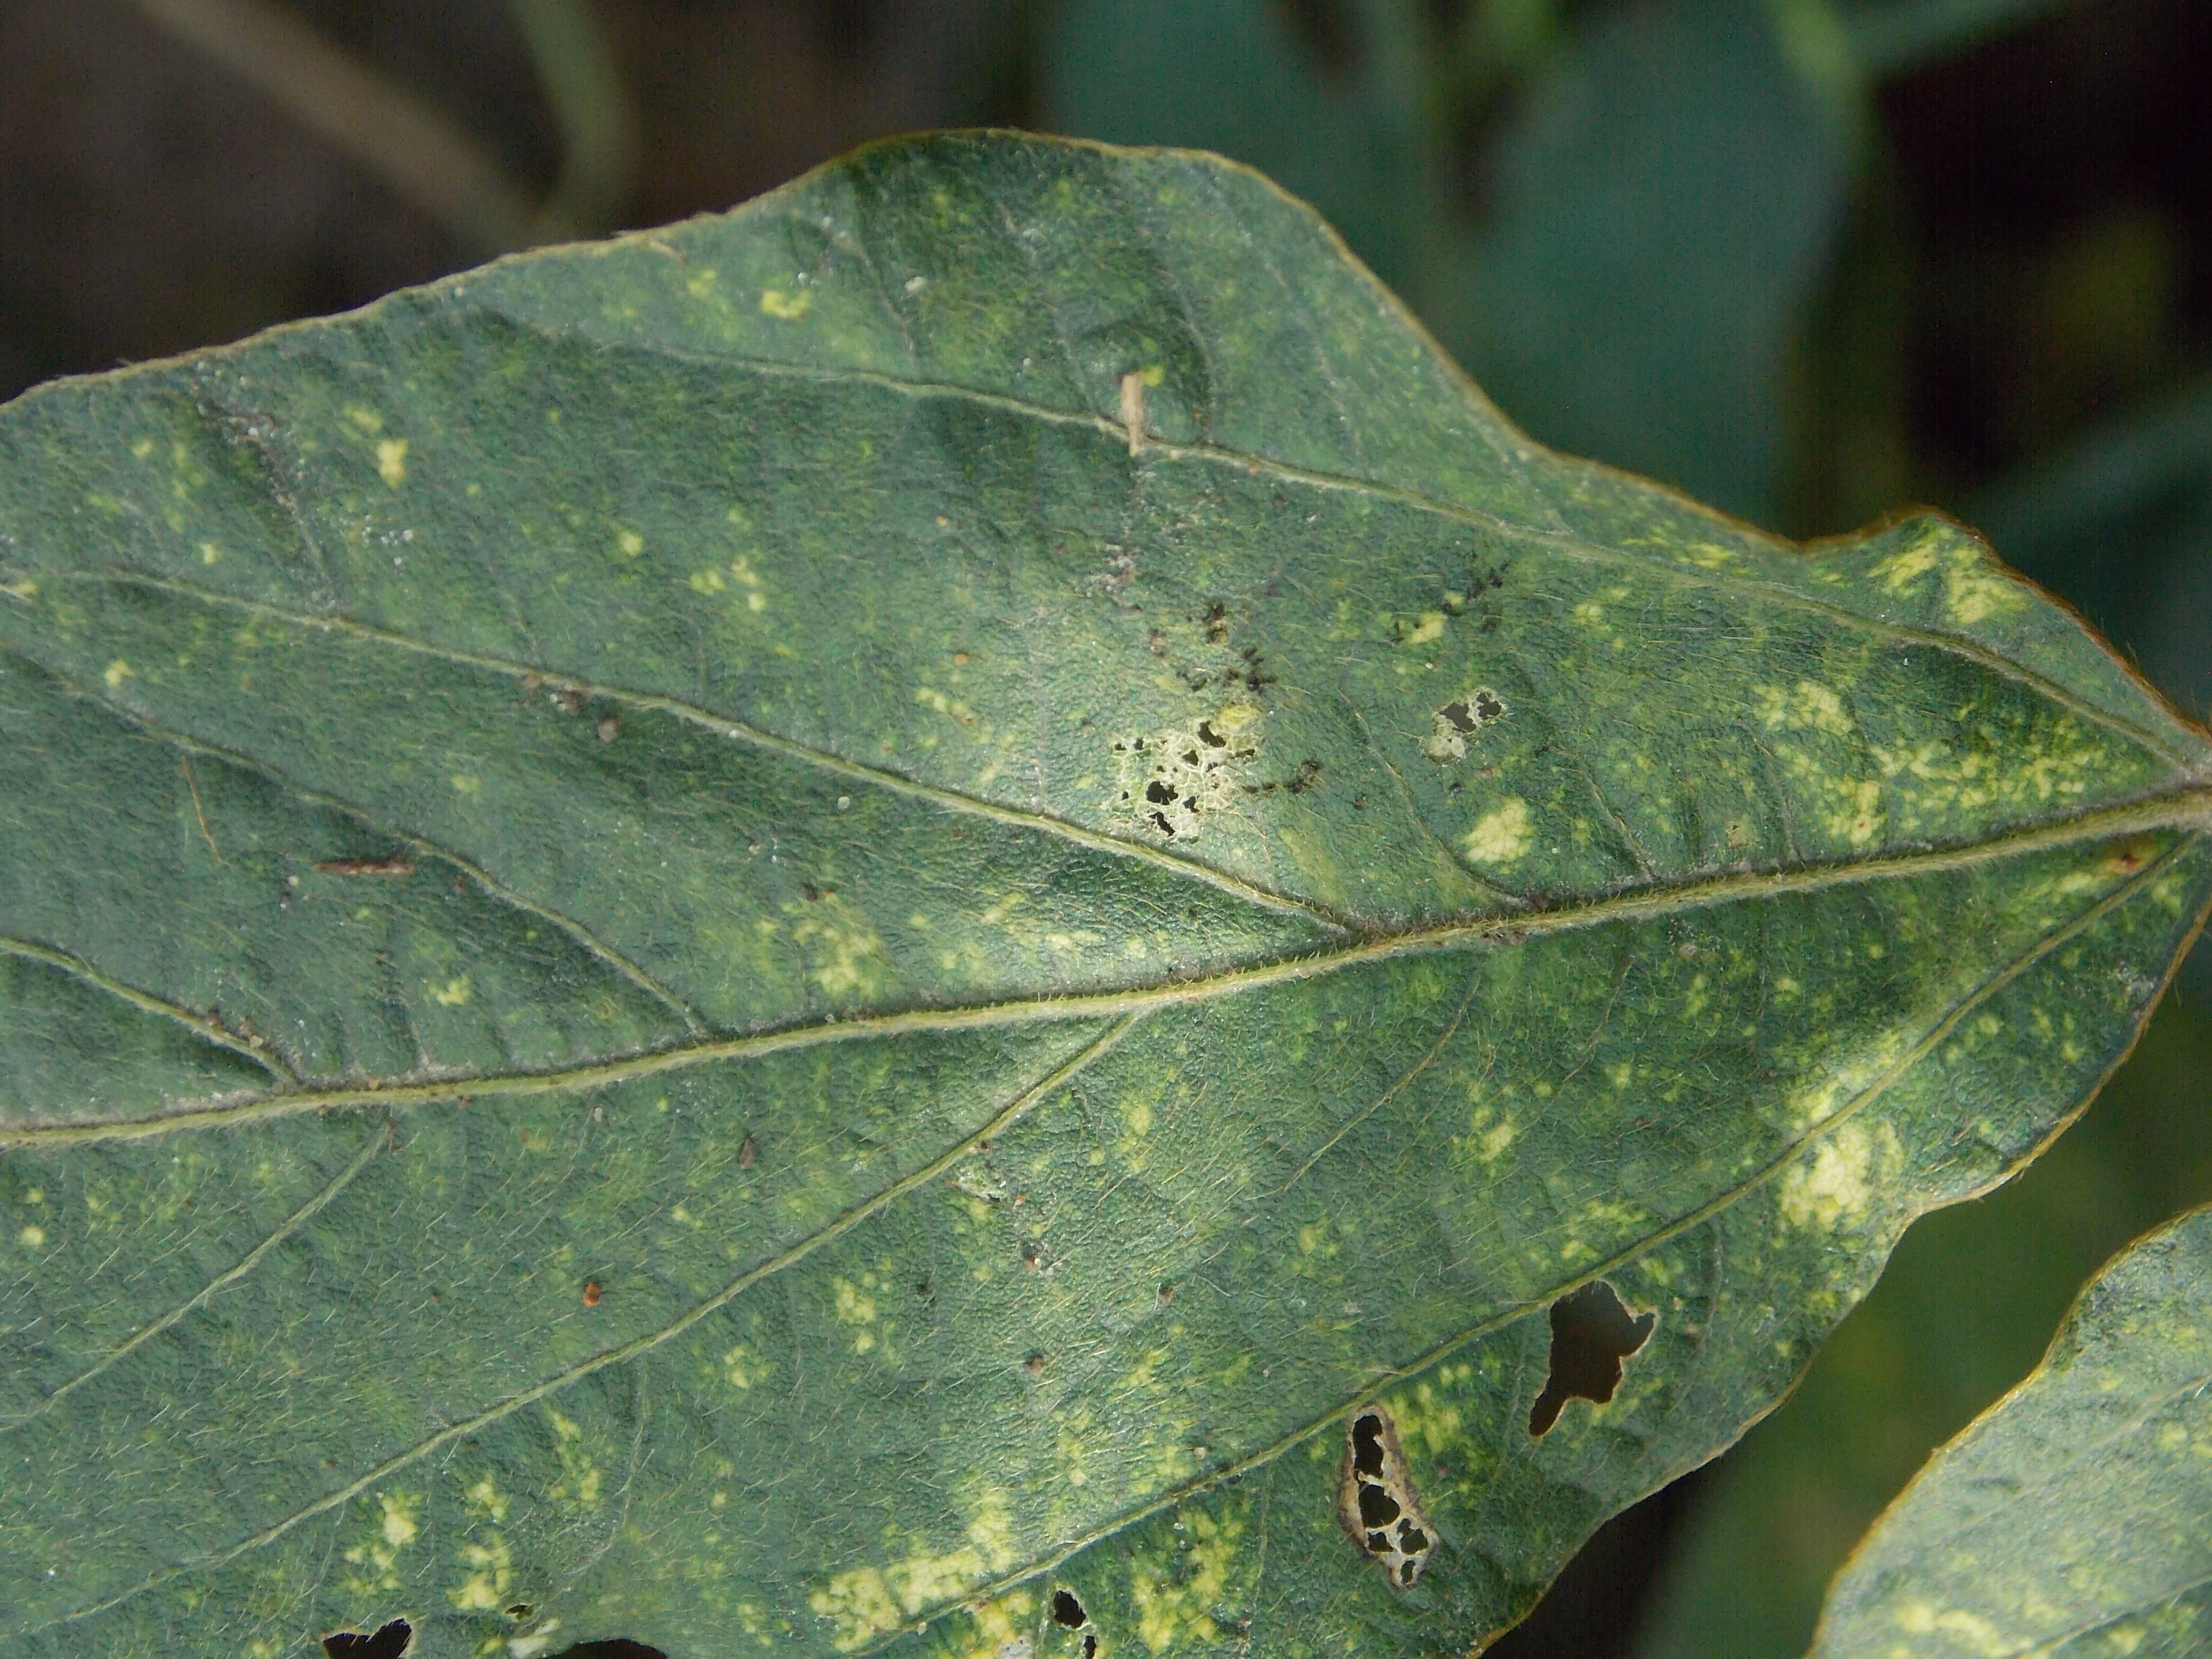
Label: Disease